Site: brandenburg
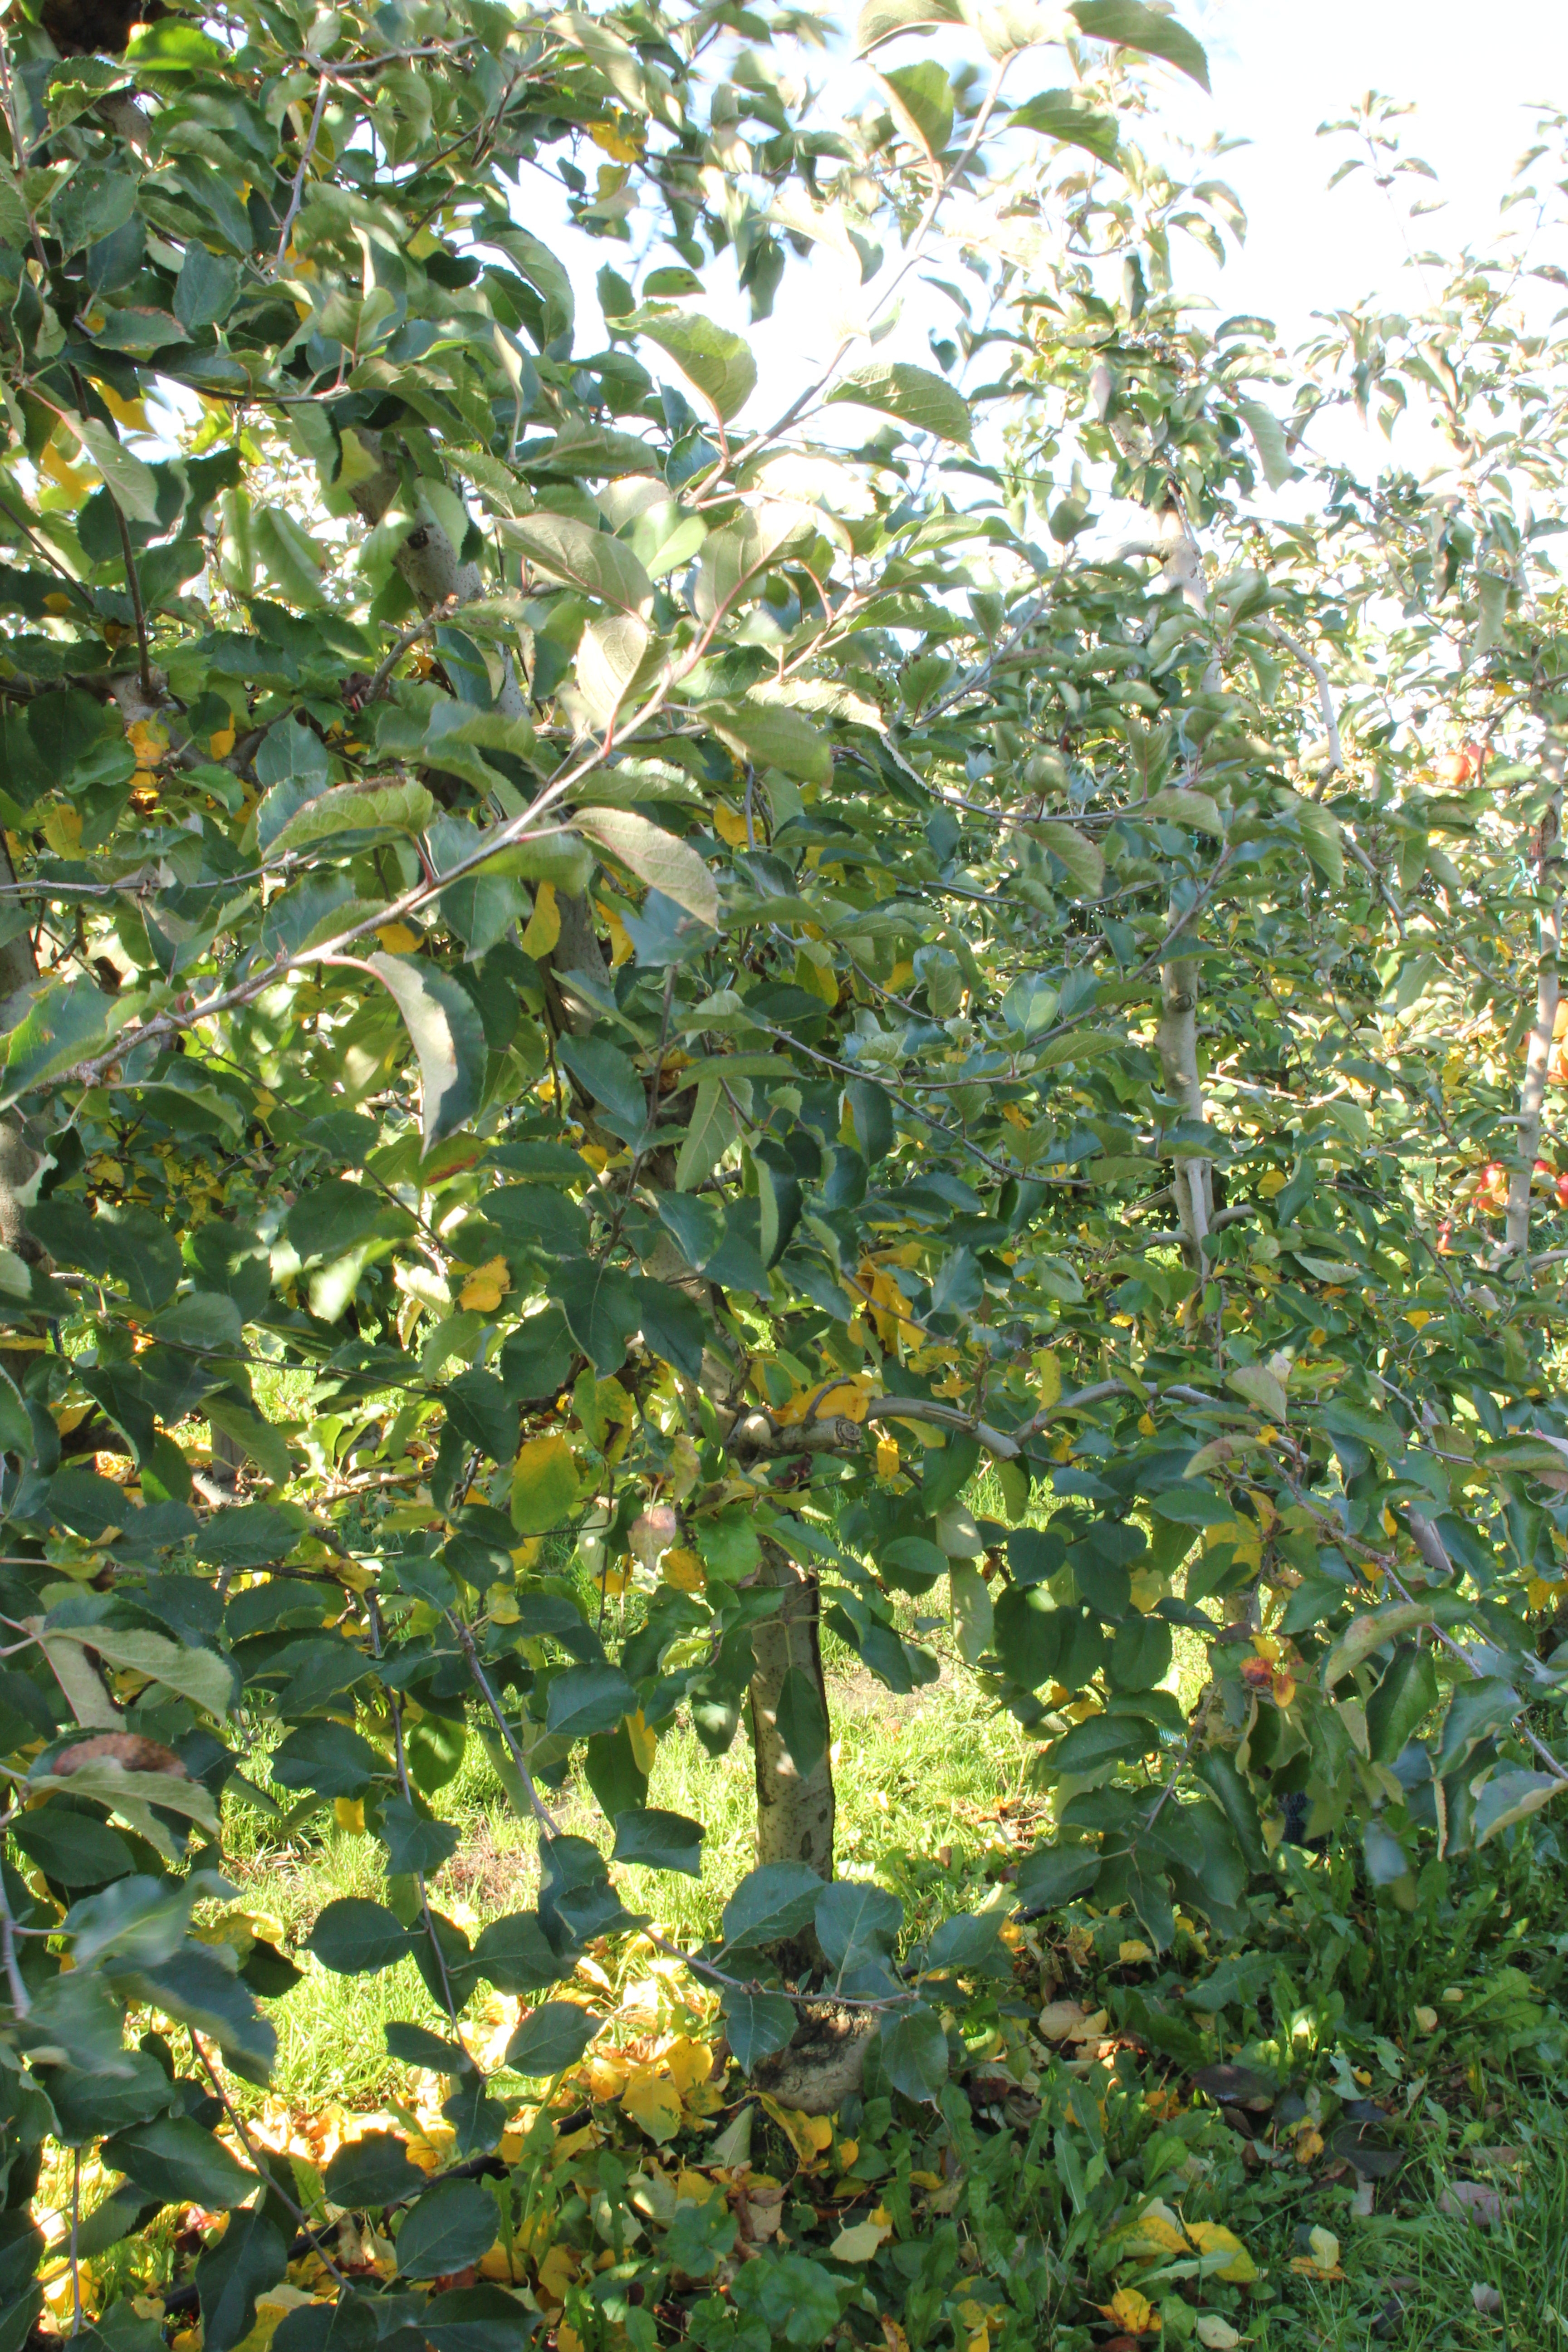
Growth stage (BBCH 91): Senescence, beginning of dormancy